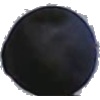
Label: Grape Blue 1